George Kotsimpos

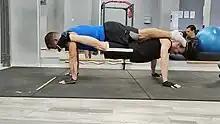
George Kotsimpos and Apostolos Dervas performing tandem push ups for their Guinness World Record attempt (2023).

The second in December 2022 for the "Most consecutive tandem push ups (male)" with his fellow athlete Apostolos Dervas, performing 43 push-ups while carrying out the exercise together. They outnumbered the previous holders by 4 repetitions.